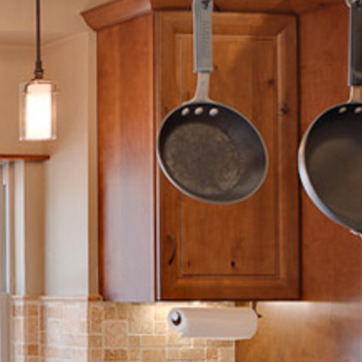
Material: metal